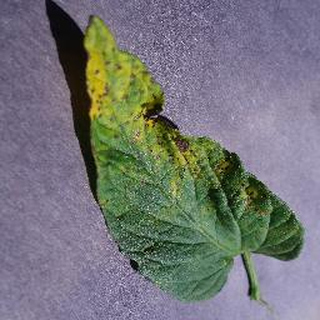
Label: tomato_septoria_leaf_spot